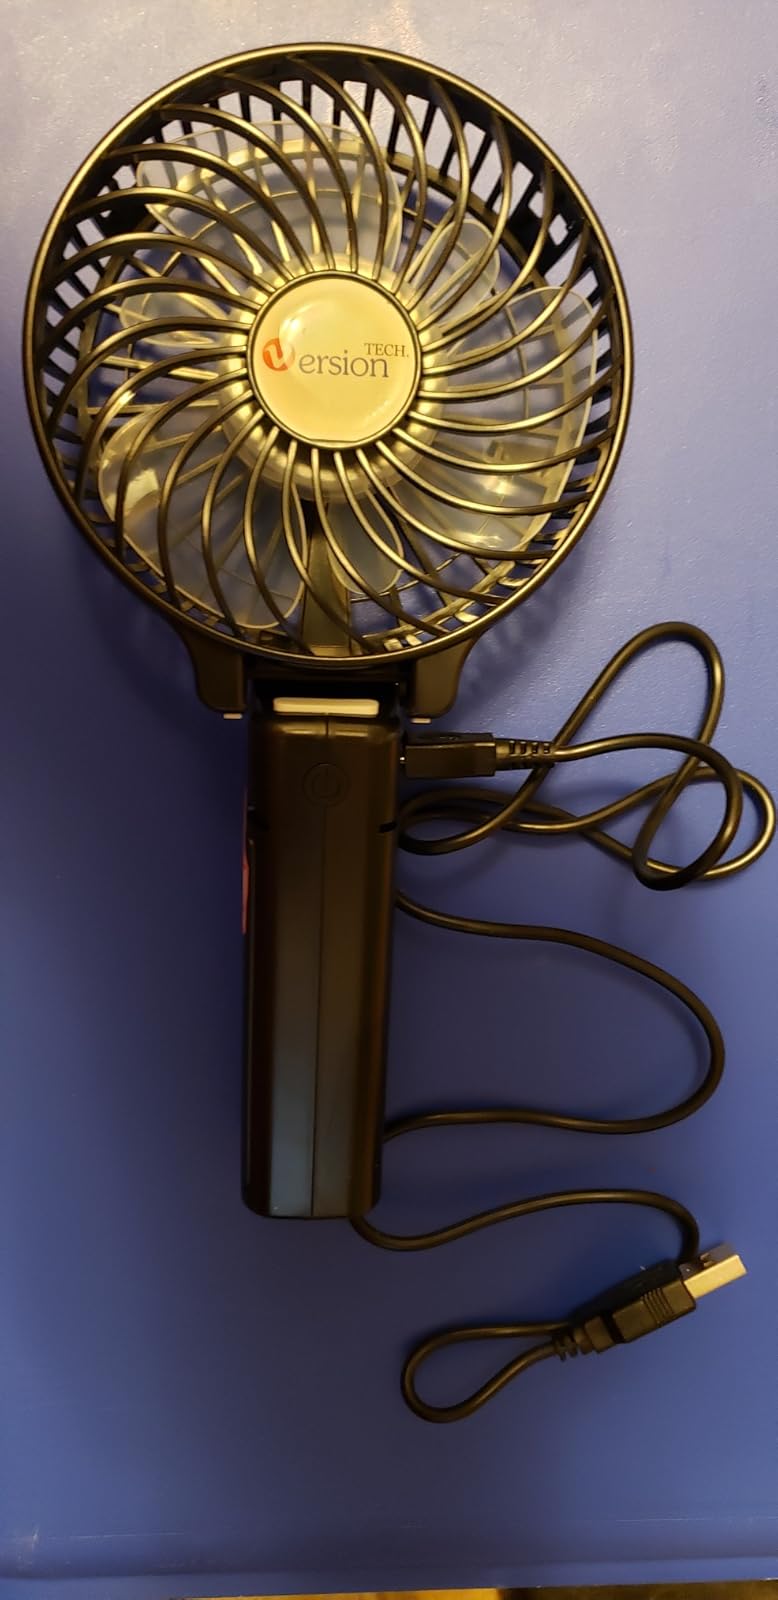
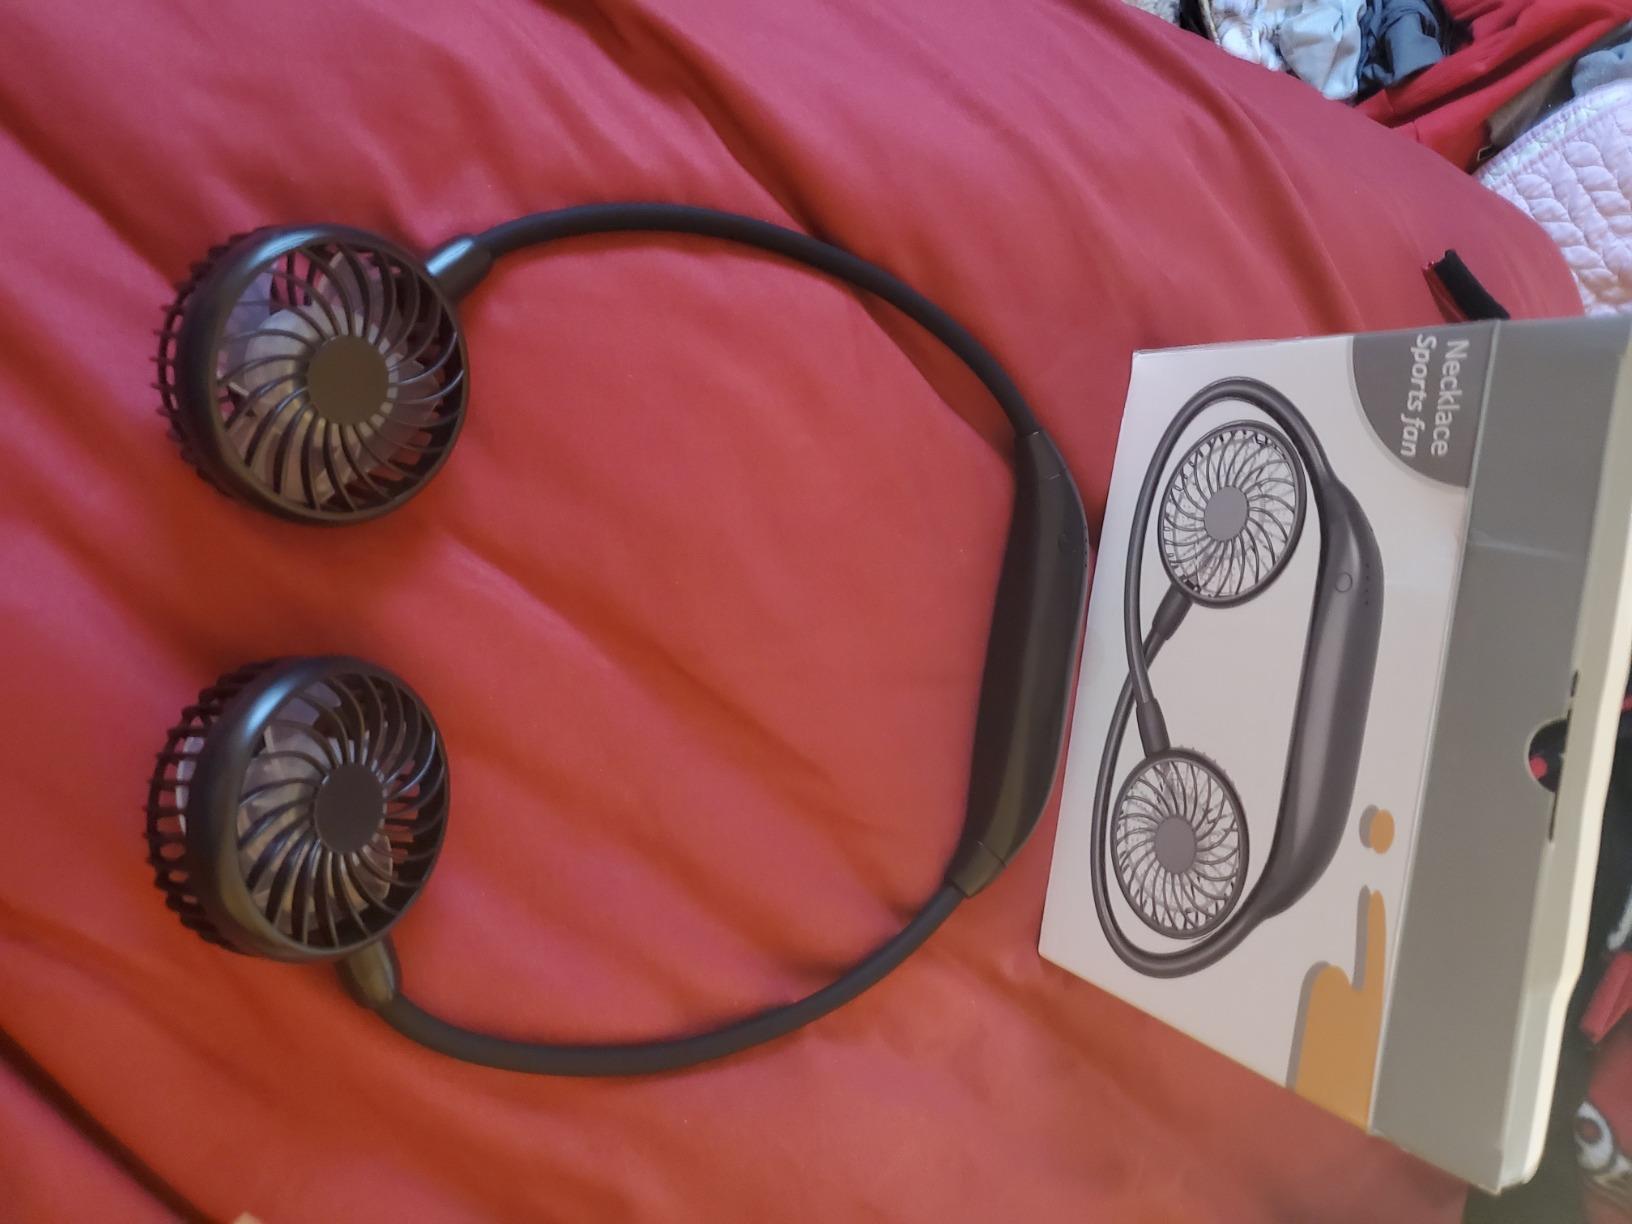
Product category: fan
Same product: no